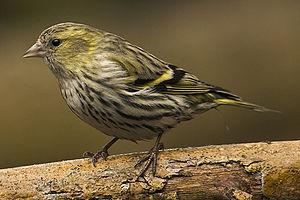
Le Tarin des aulnes est une espèce de passereaux partiellement migratrice de la famille des fringillidés.